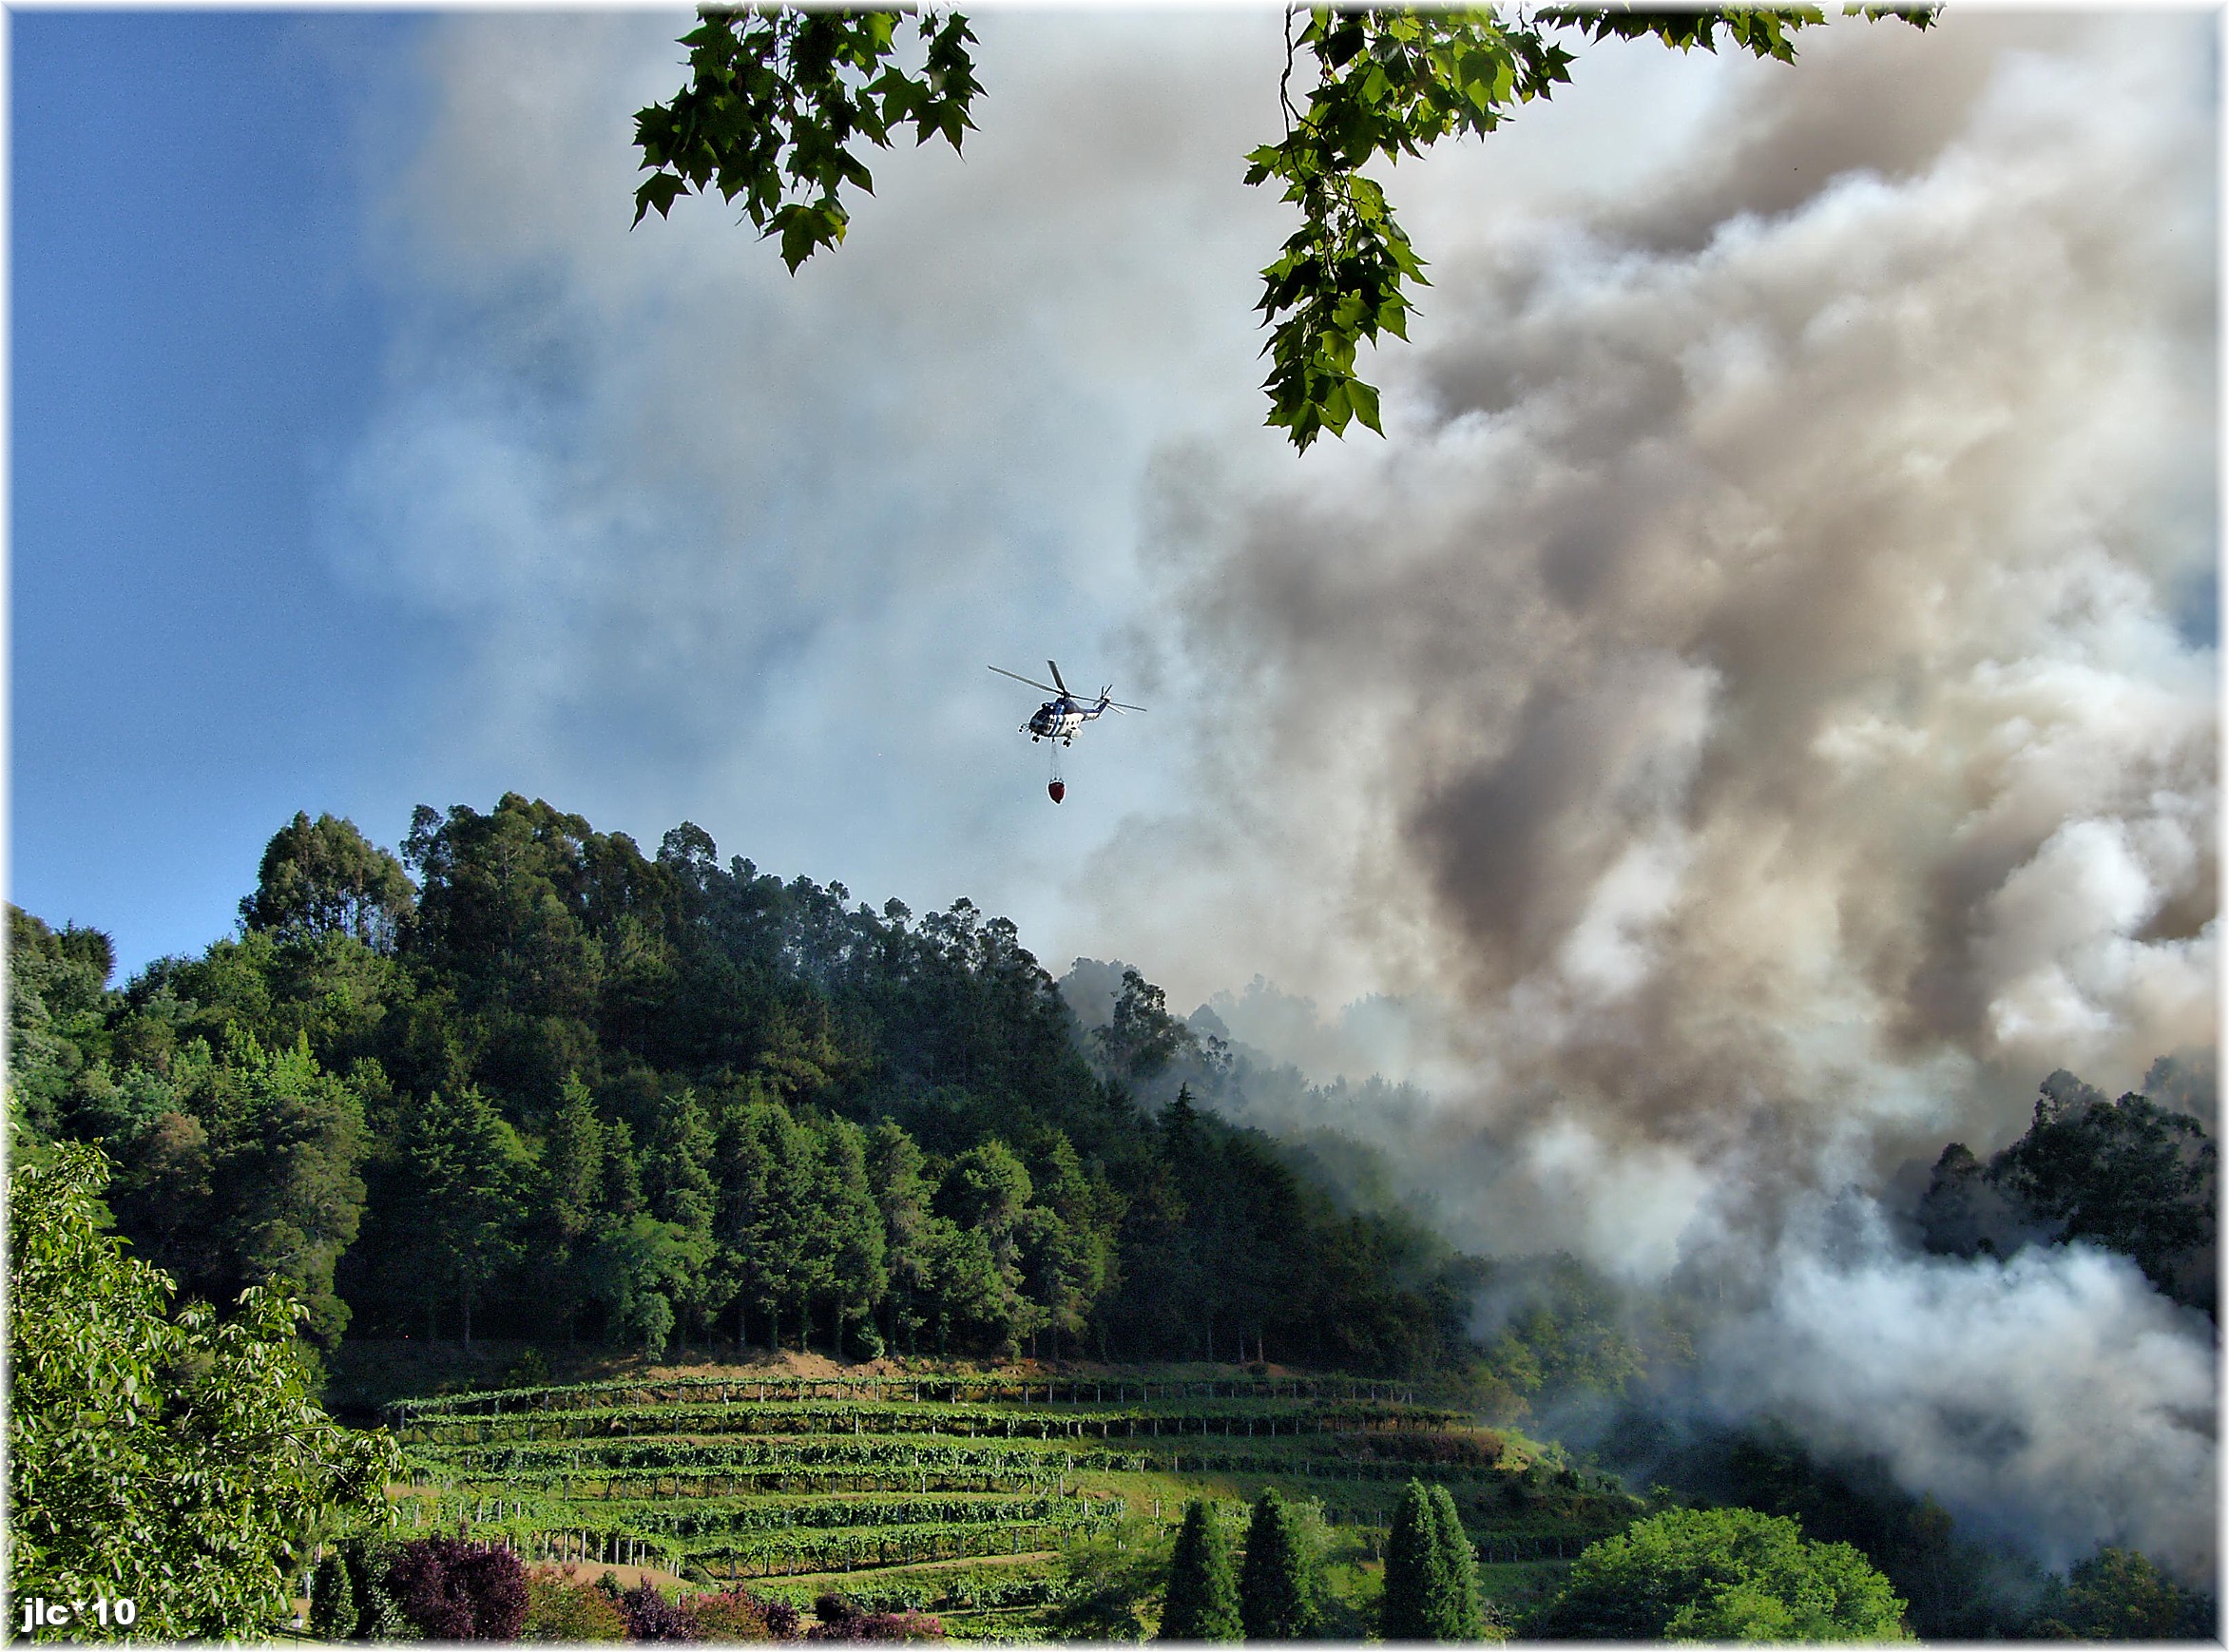
tree, nature, forest, cloud, sky, flower, europe, spain, galicia, fuego, galiza, provinciapontevedra, lume, rural area, atmospheric phenomenon, atmosphere of earth